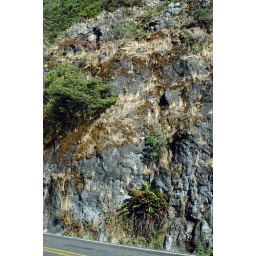
Vegitation on a rock by the road in Oregon